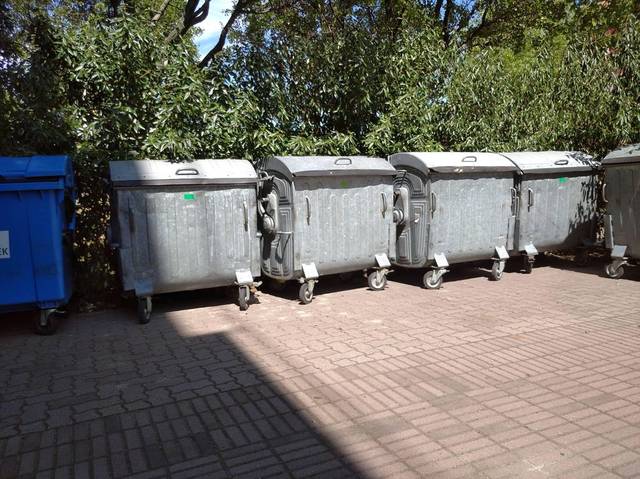
Region: Hungary
Coordinates: 47.473, 19.061